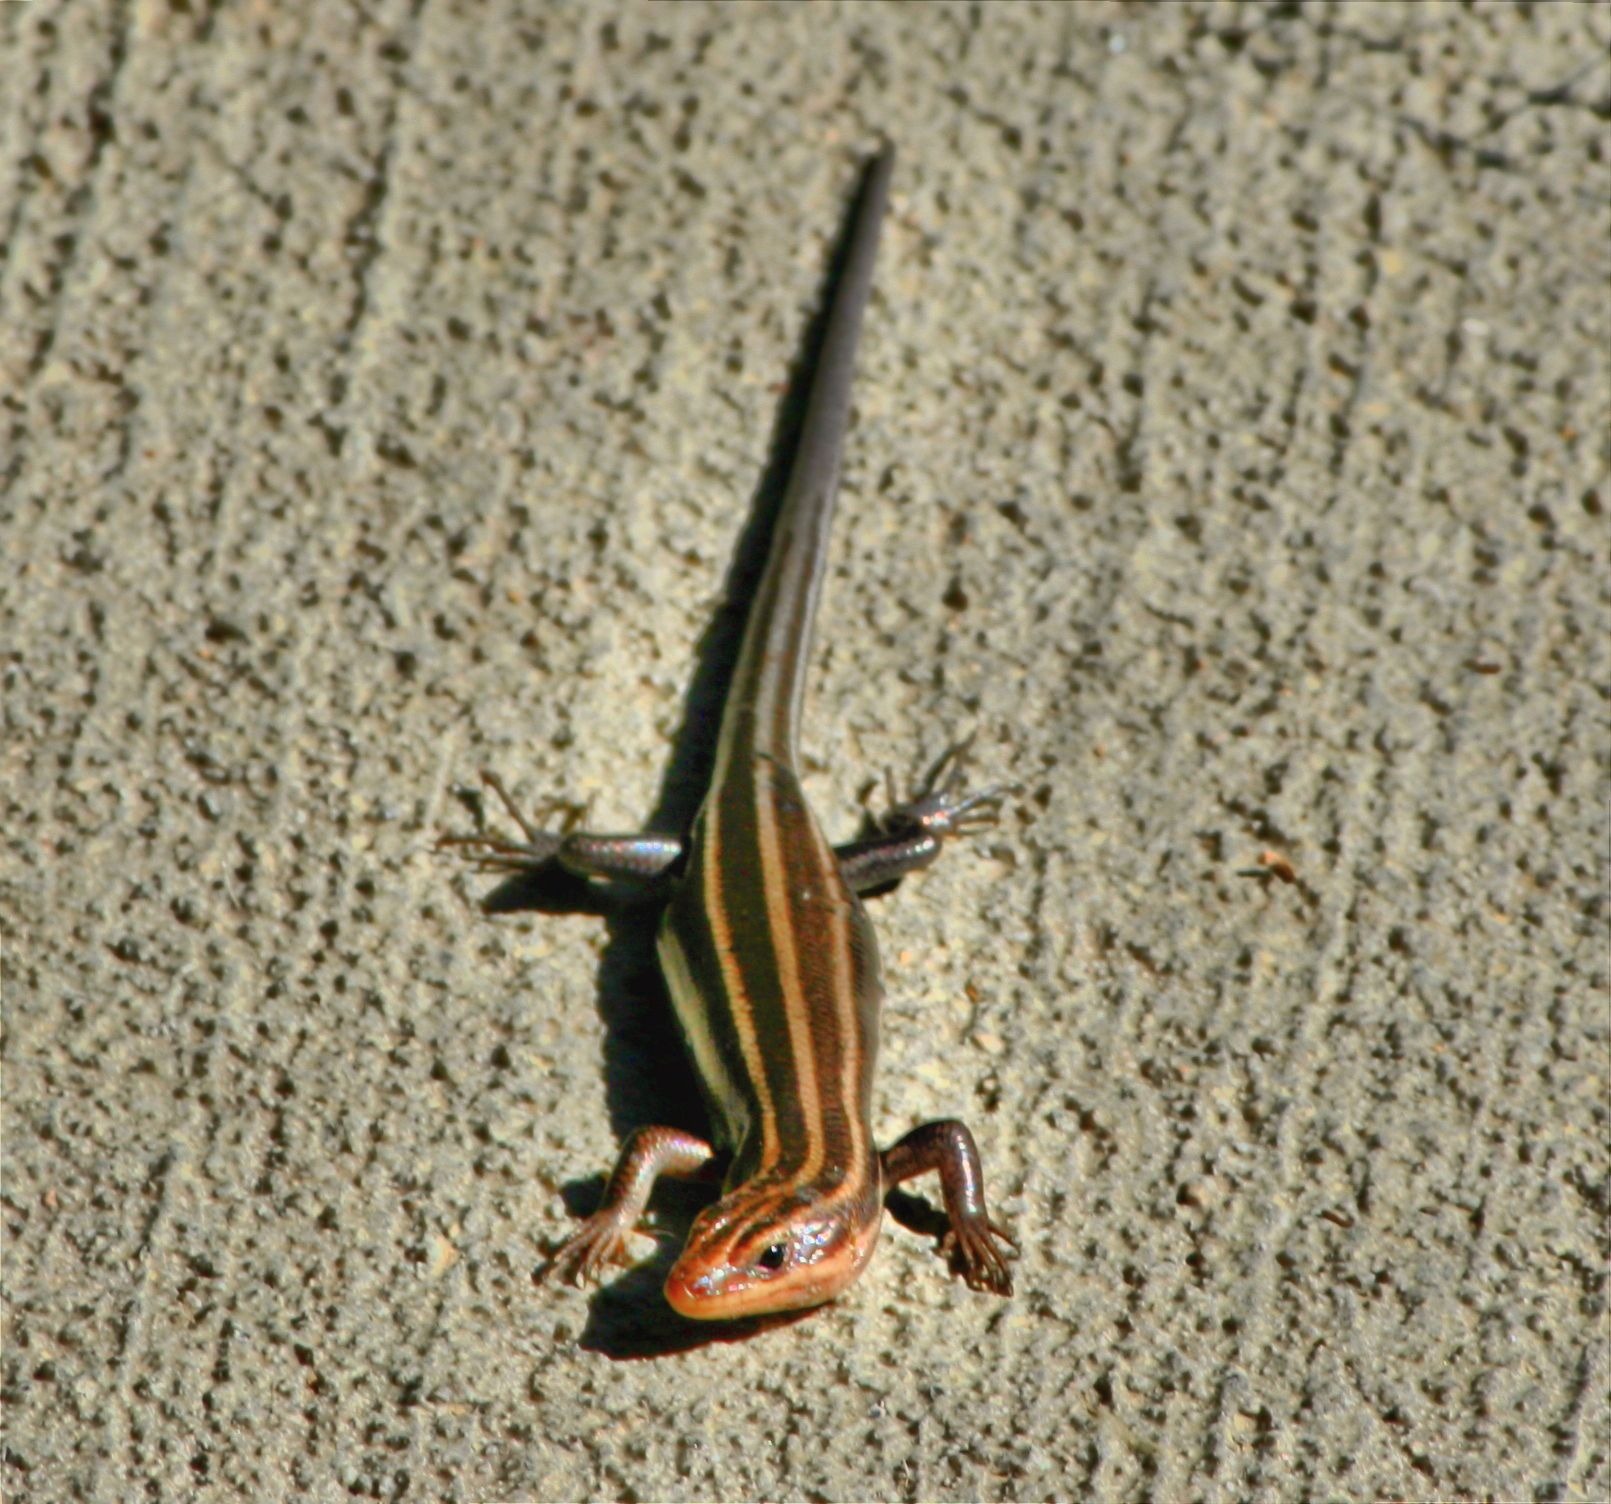
wilderness, animal, wildlife, wild, environment, mammal, reptile, amphibian, fauna, lizard, outdoors, zoology, vertebrate, species, brown tailed skink, copper striped